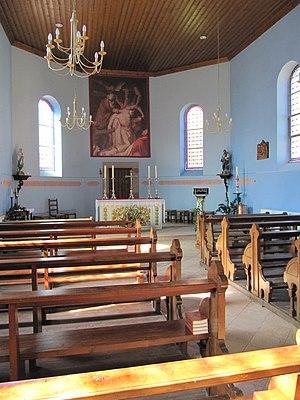
Ingolsheim, église Saint Michel (intérieur)
Ingolsheim est une commune française située dans le département du Bas-Rhin, en région Grand Est.